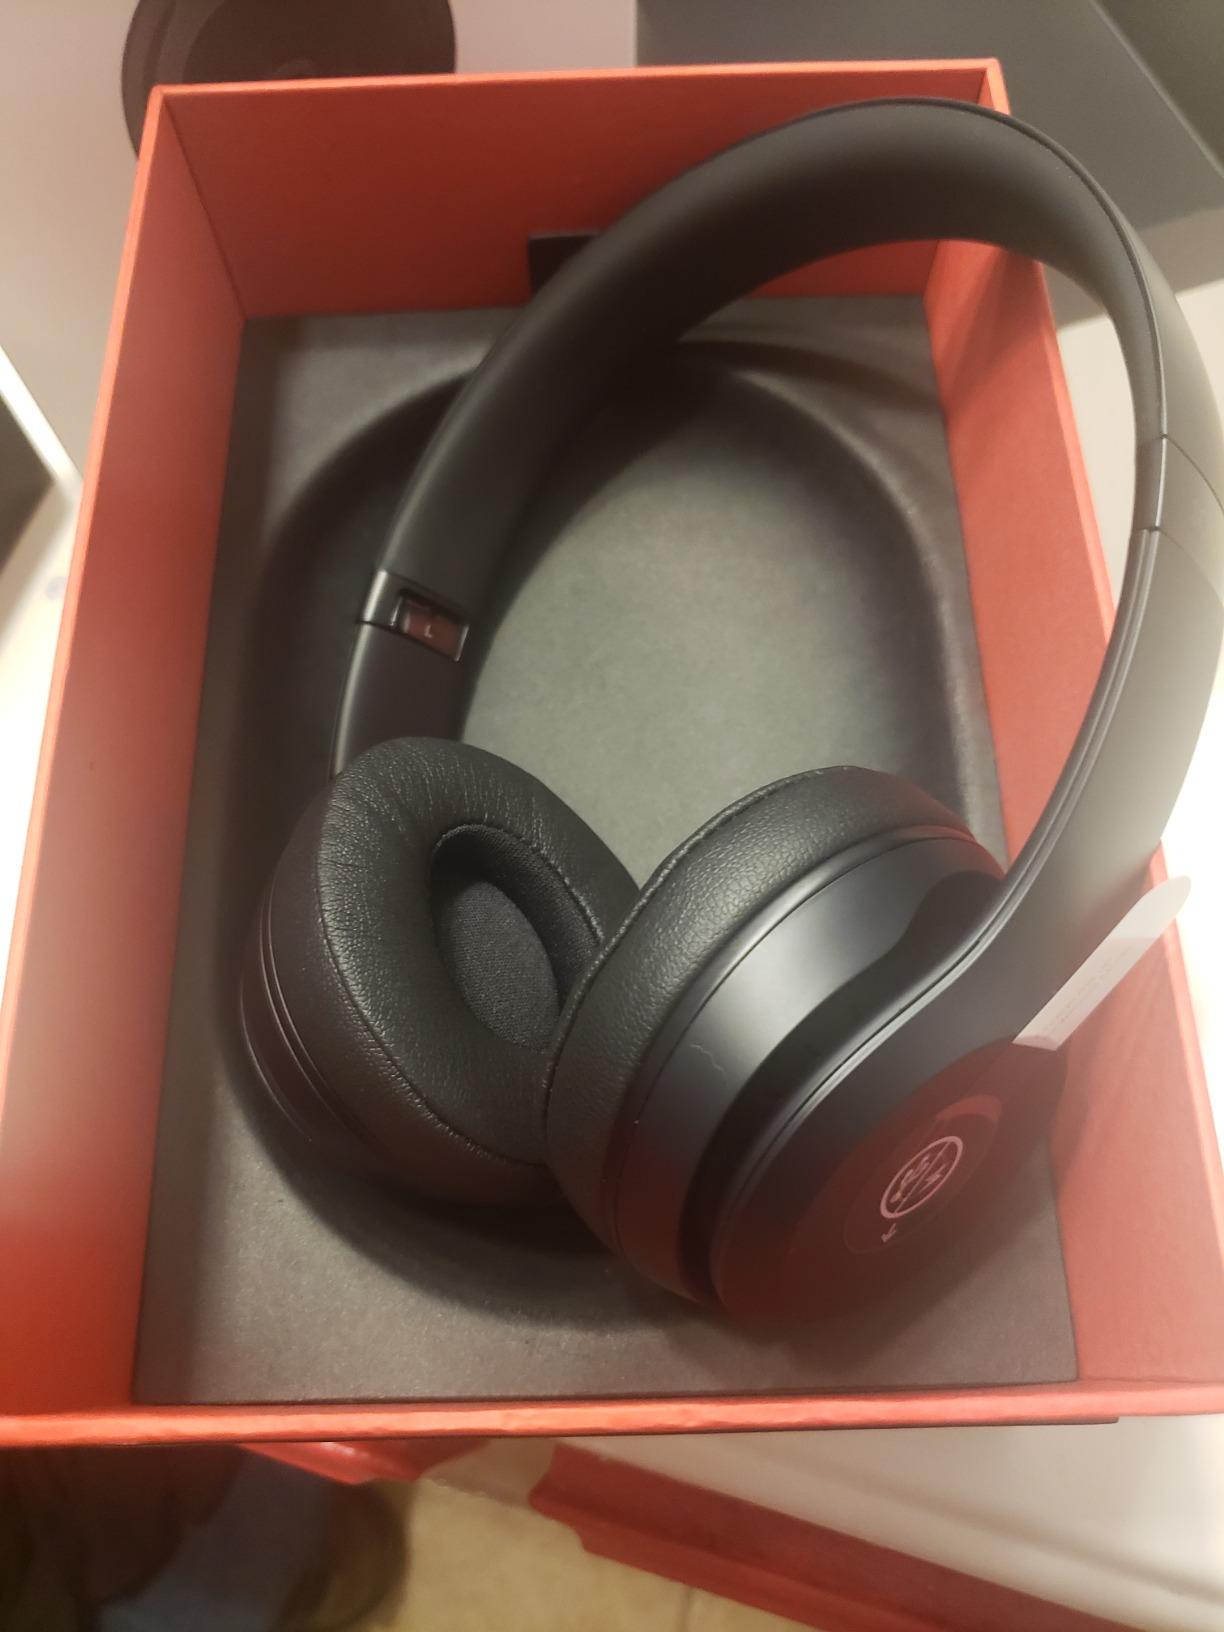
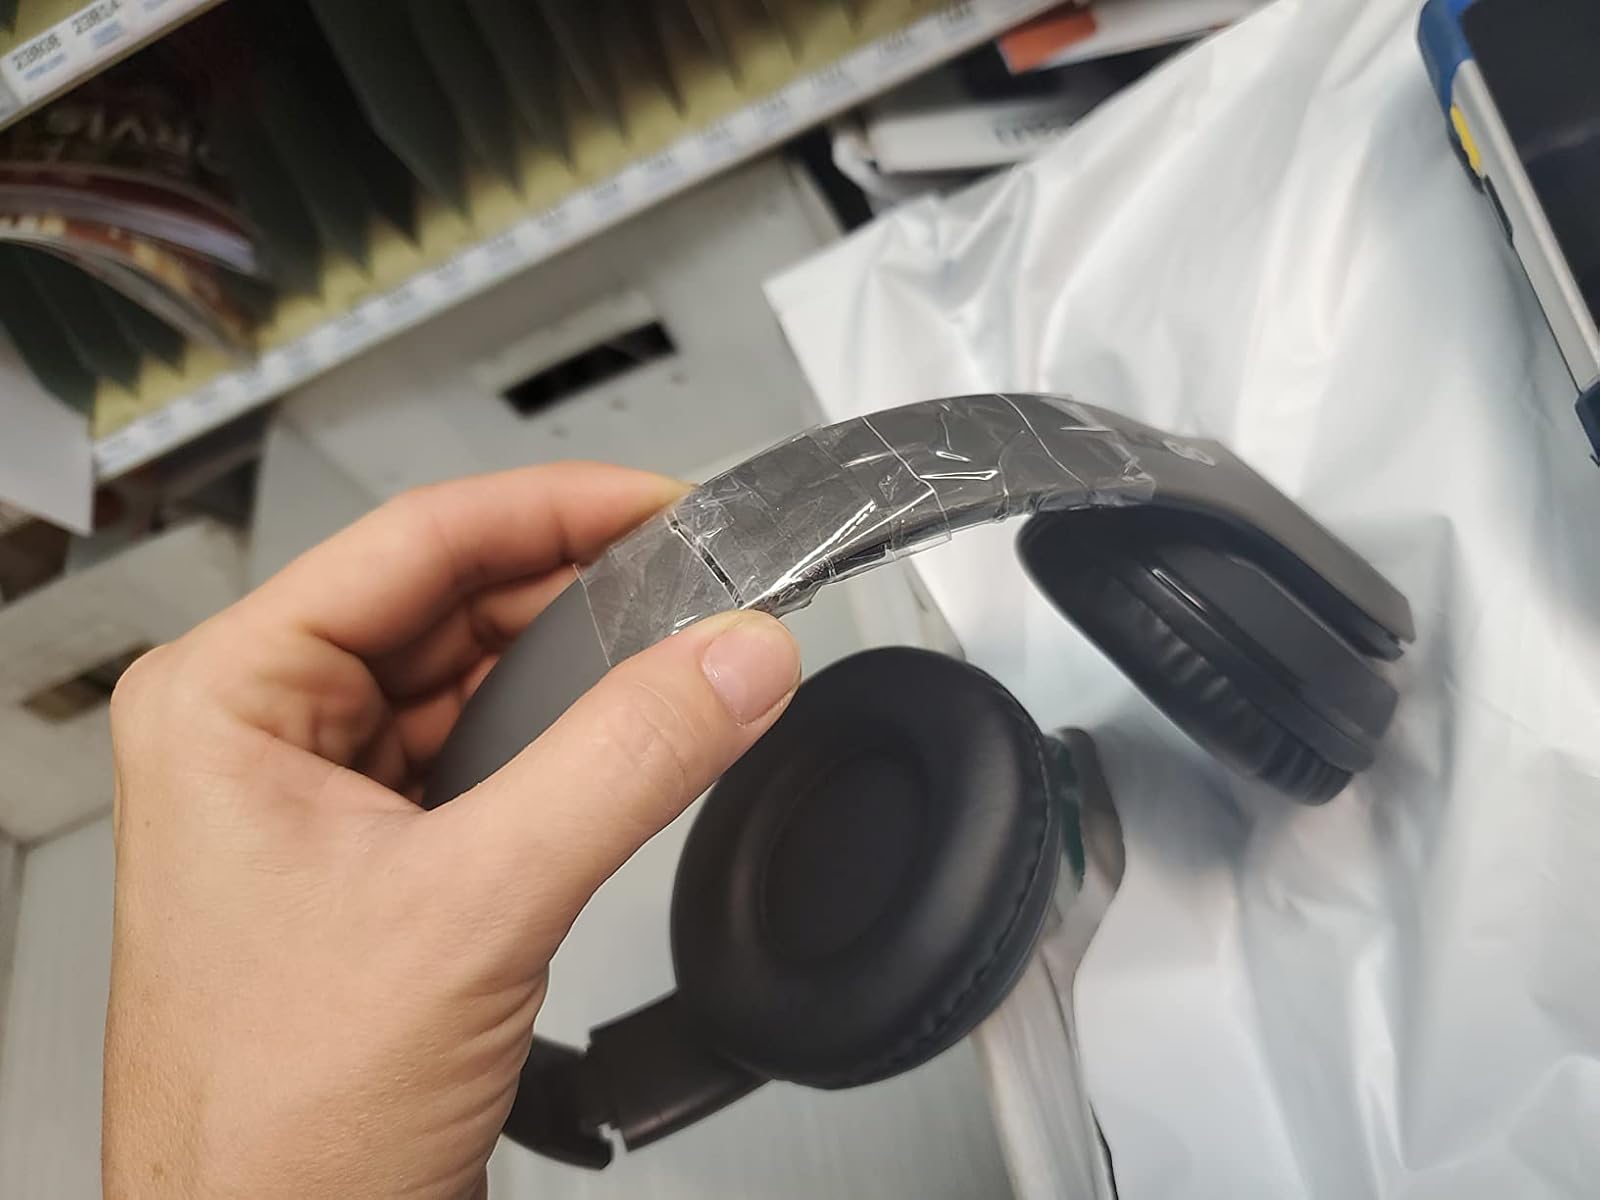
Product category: headphones
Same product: no